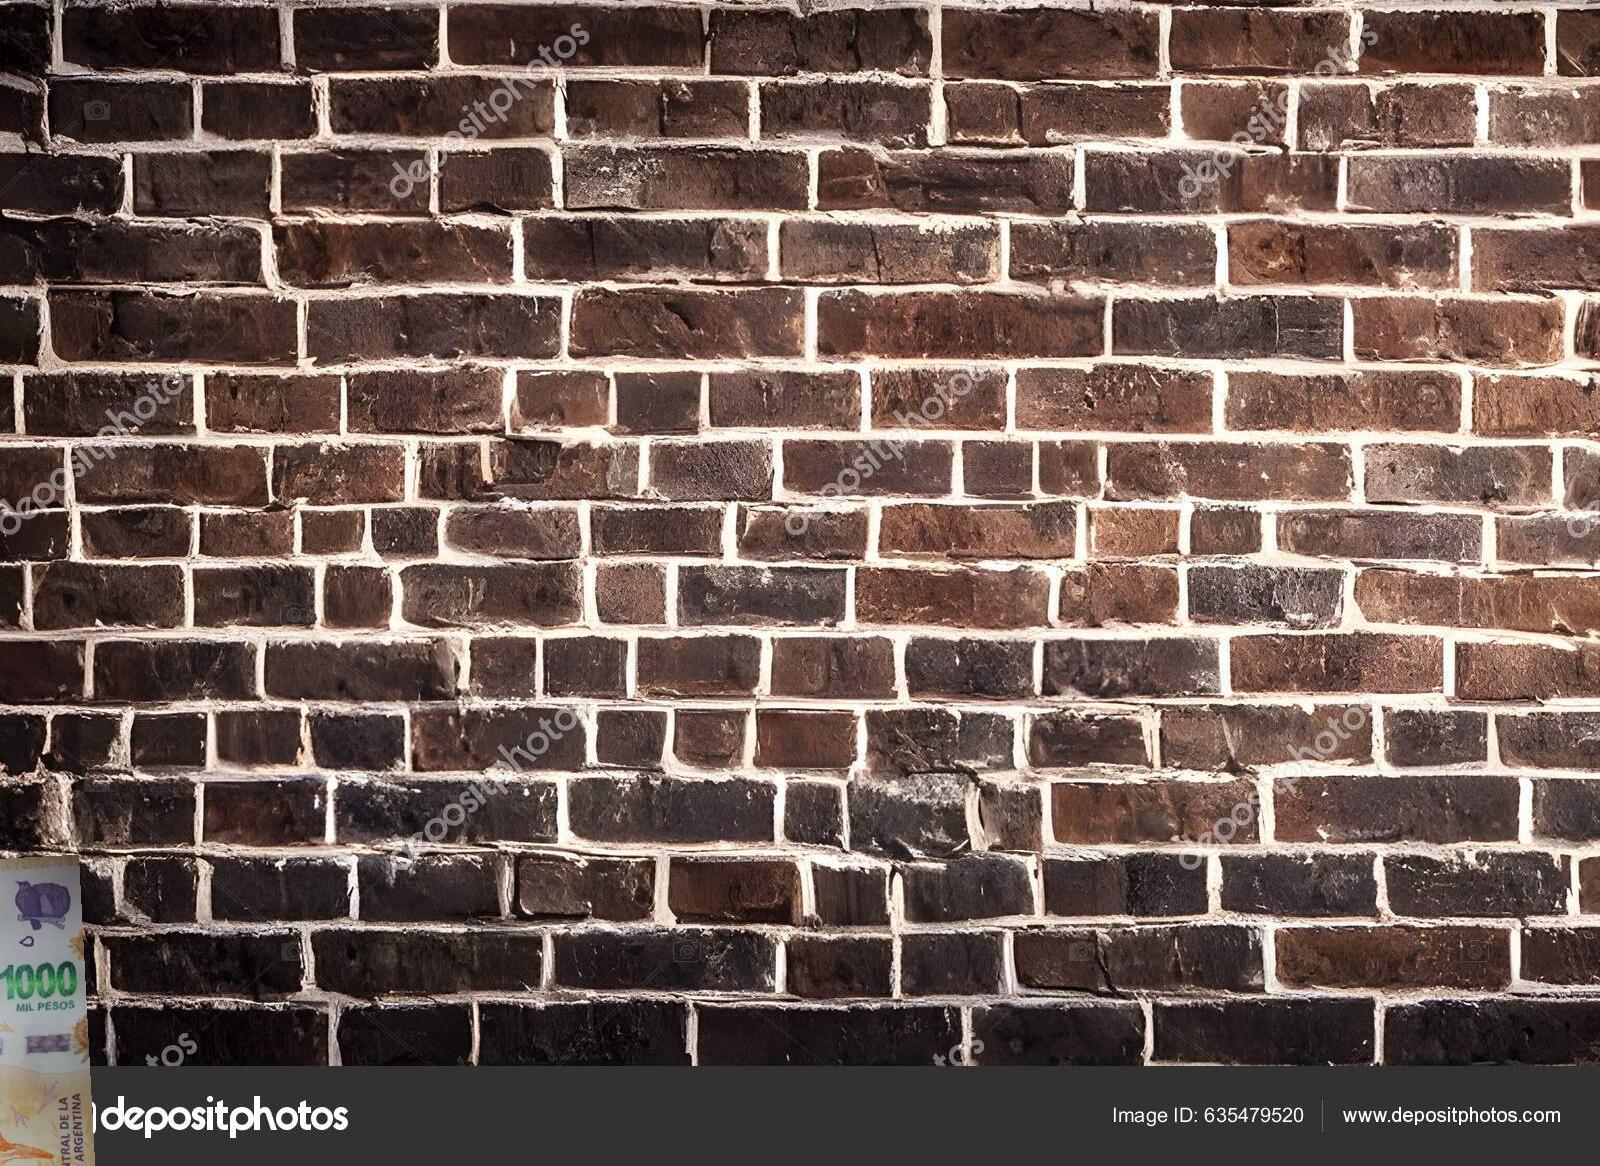
Denominación: 1000